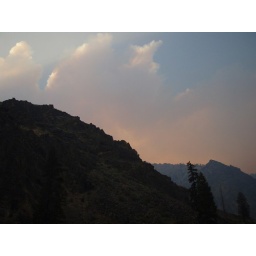
The sunset's striking rose tones are created by two forest fires burning toward each other.